Paha Samath

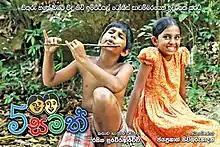
promotional poster

Paha Samath, interchangeably use as "5 Samath", is a 2017 Sri Lankan Sinhala children's film directed by Jayaprakash Sivagurunadan and produced by Hans Anton Vanstarex for New Imperial Talkies. It stars new coming child actors along with Dilhani Ekanayake and Uddika Premarathna. Music composed by Kapila Pugalaarchchi. The muhurath ceremony was held at the New Imperial Talkies